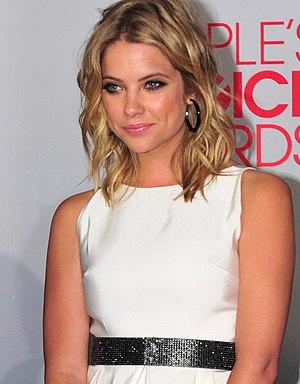
Pretty Little Liars, ou Les Menteuses au Québec, est une série télévisée américaine en 160 épisodes d'environ 44 minutes, développée par I. Marlene King et diffusée entre le 8 juin 2010 et le 27 juin 2017 sur ABC Family/Freeform et en simultané au Canada sur MuchMore/M3 pour les six premières saisons puis sur Bravo!.